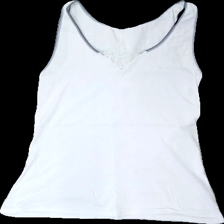
View: front
Type: Tank top
Category: Ladies
Brand: Not in the list
Brand text on label: Triumph
Colors: White, Grey
Material: 100% cott
Cut: Regular, C-collar
Stains: Minor
Damage: Stains
Damage location: bottom left
Damage 2: stains
Damage 2 location: bottom left
Price range: <50
Recommended usage: Recycle
Description: White top with grey details from Triumph, size unknown. Poor condition.